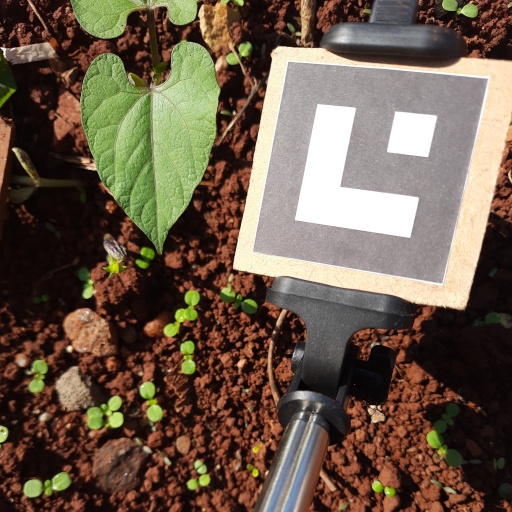
Observations: flat surface, no eating holes, under sunlight